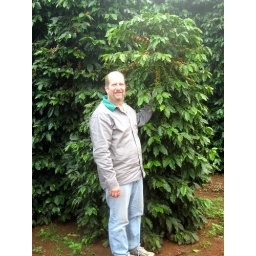
me in a coffee field off the side of the road